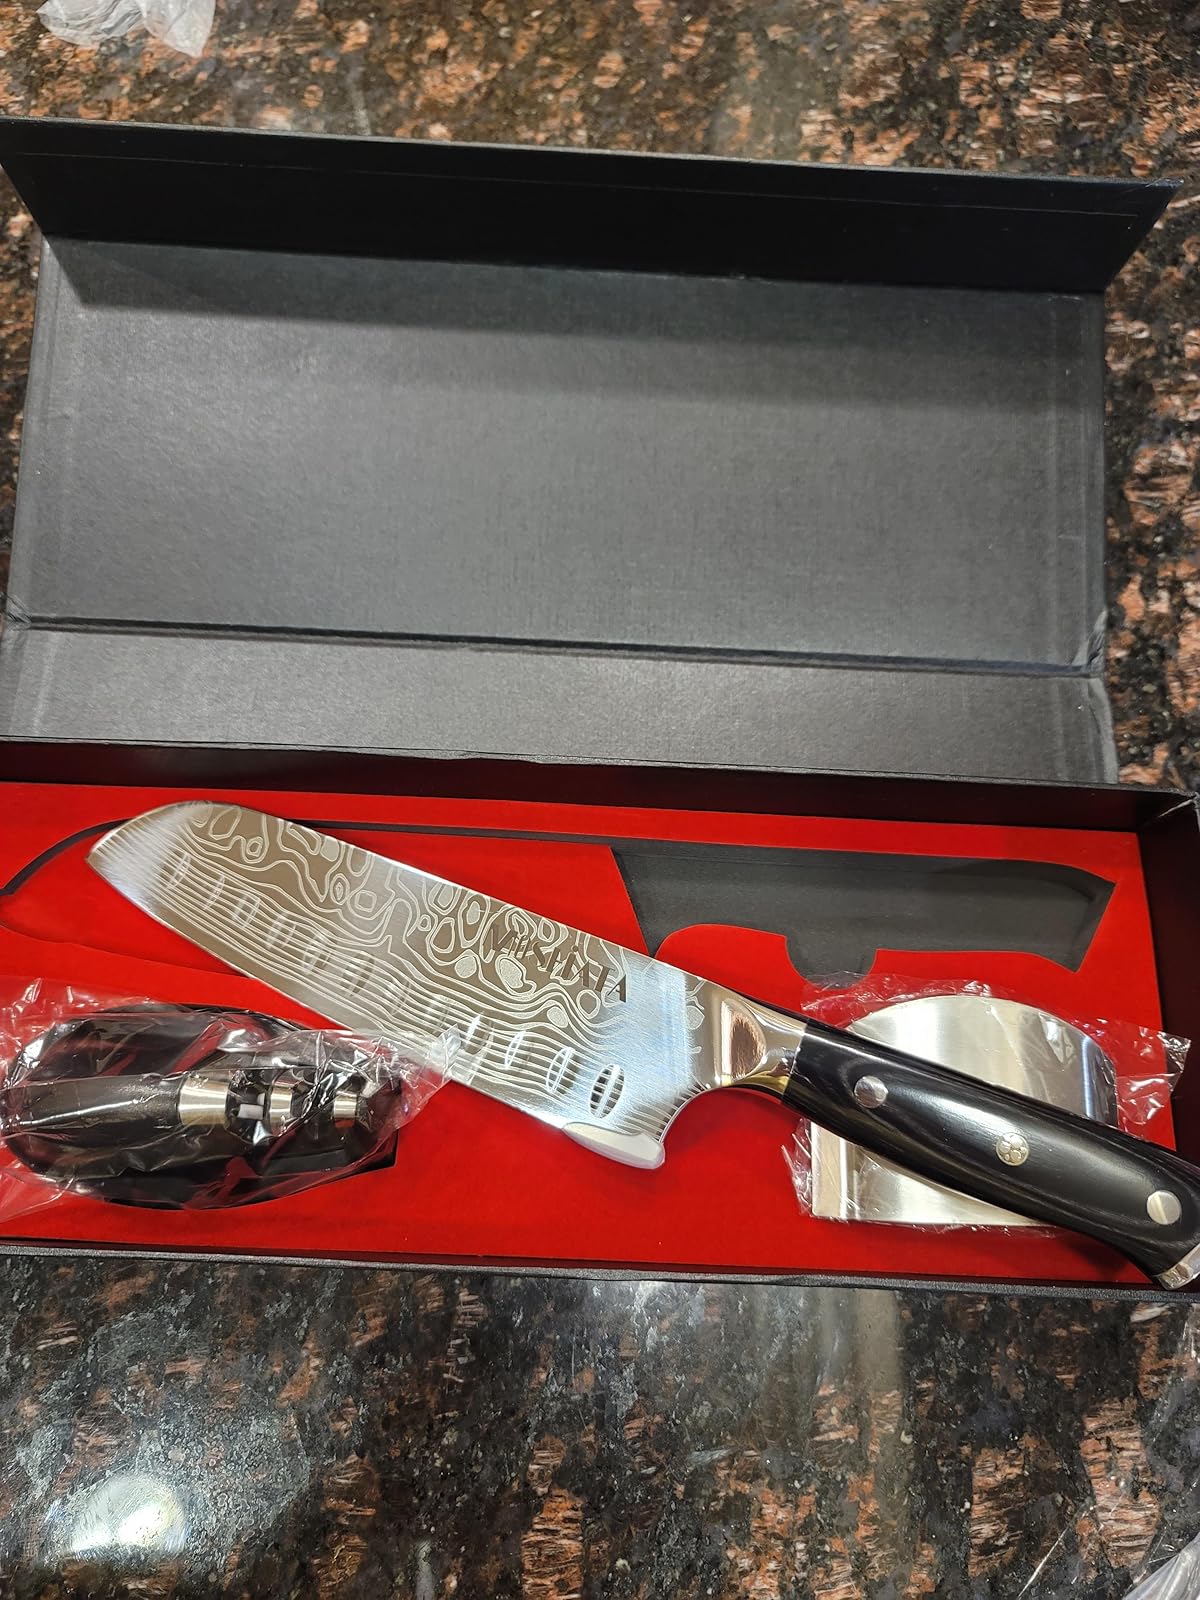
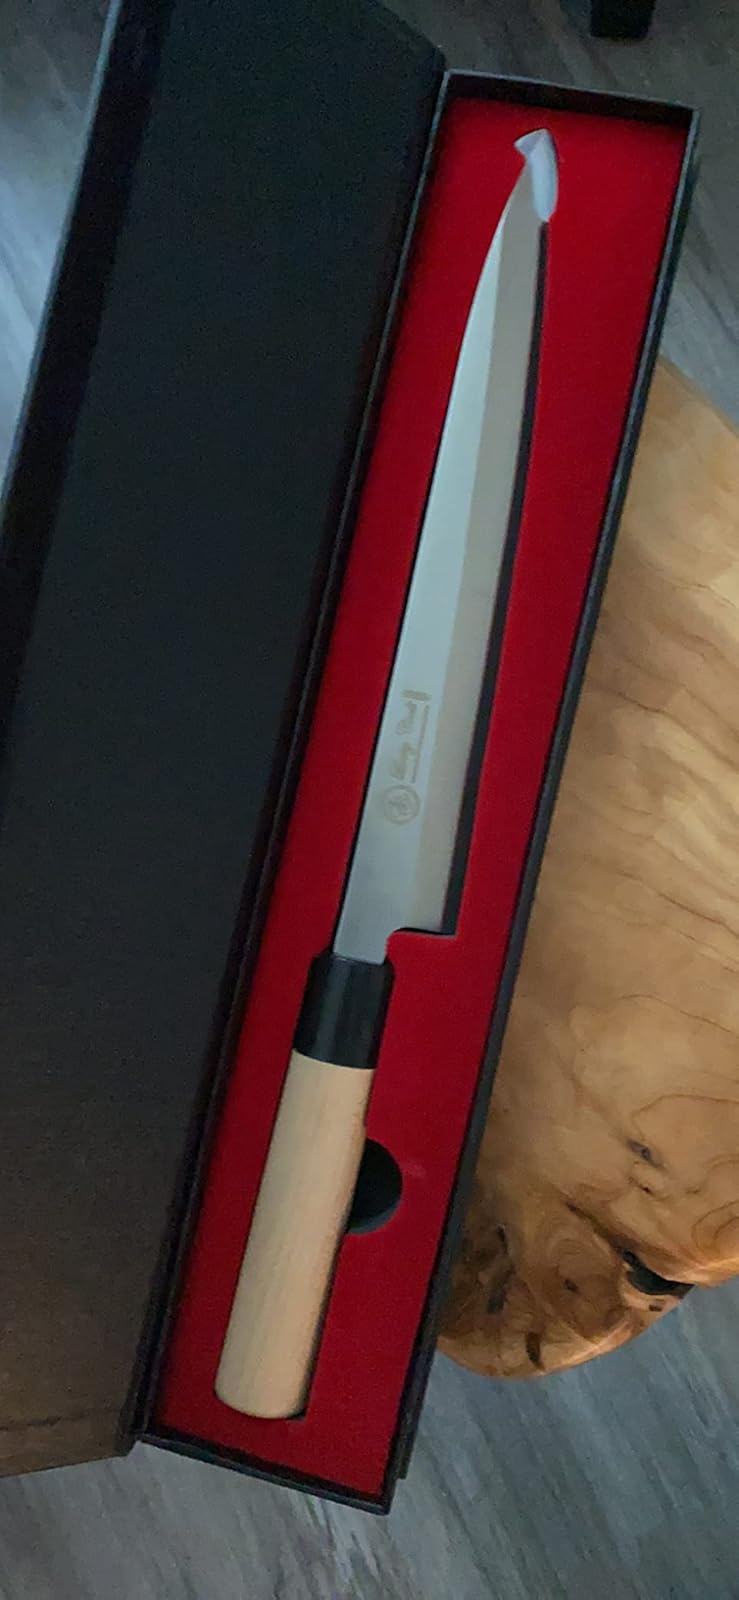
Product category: items_knife
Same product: no